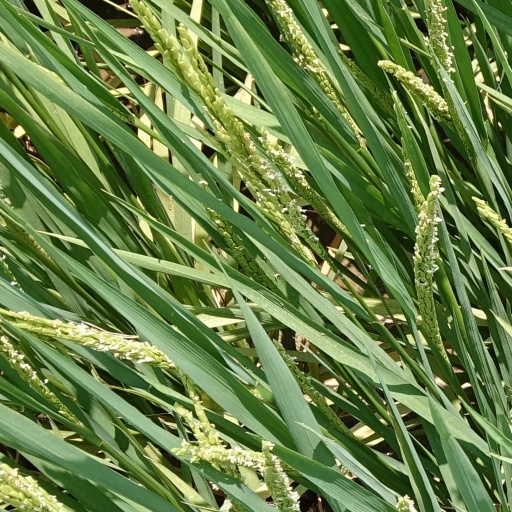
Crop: rice